SSPSF model

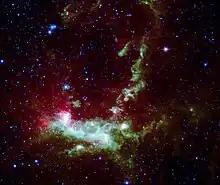
This image from NASA Spitzer Space Telescope shows the supernova remnant Henize 206, in which new stars heat the gas.

The SSPSF (stochastic self-propagating star formation) model of star formation was proposed by Mueller & Arnett in 1976, generalized afterward by Gerola & Seiden in 1978 and Gerola, Seiden, & Schulman in 1980. This model proposes that star formation propagates via the action of shock waves produced by stellar winds and supernovae traversing the gas that composes the interstellar medium.